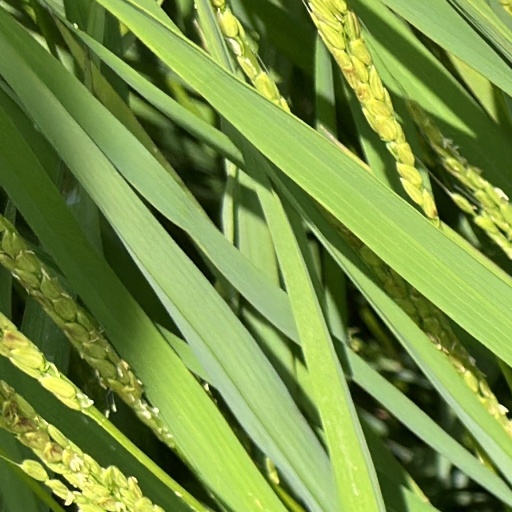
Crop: rice